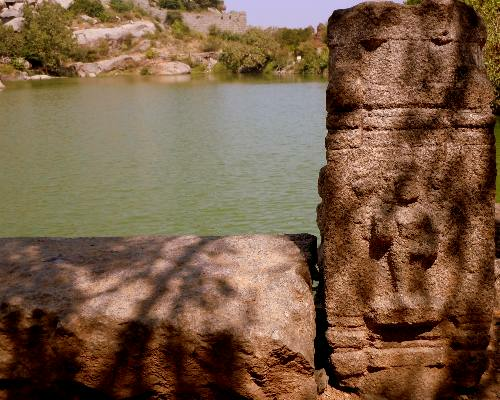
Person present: No